Ethel Jacobson

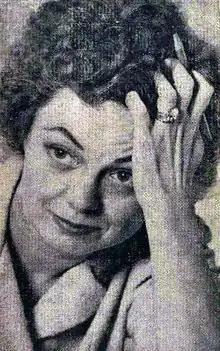
Ethel Jacobson, from the dust cover of her 1955 book "Mice in the Ink"

Ethel Jacobson (1899 – 15 February 1991) was an American writer of light verse and a book reviewer.